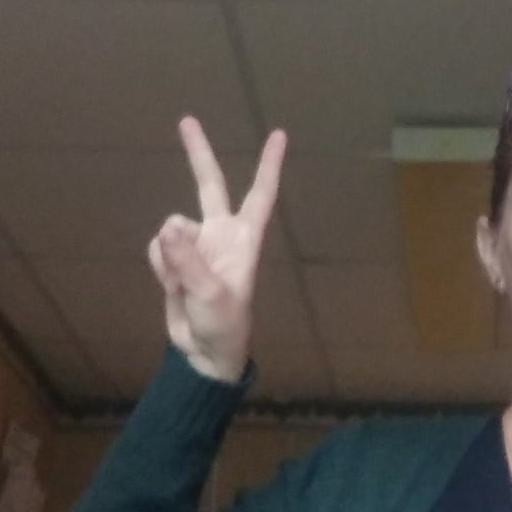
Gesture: peace